Stingray (1964 TV series)

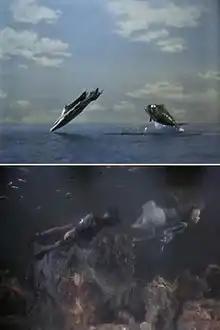
Top: ocean shots were filmed in tanks containing dyed water. Each tank had an artificial horizon: the back wall had a low edge and the tank was overfilled to create a waterfall over it. Despite the complexity of this shot, in which "Stingray" and a Mechanical Fish leap out of the sea, it was filmed in one take. Bottom: rather than film underwater scenes in water, the crew "flew" puppets and models over a dry set with an aquarium mounted between the set and the camera to distort the lighting. Small fish were added to the aquarium to create forced perspective "(top left)", while air was blown across the set to make puppets' hair and clothing move as if in a current "(right)".

The "Stingray" submarine was designed by Reg Hill and built by Feltham-based company Mastermodels. The Marineville model was built in-house from wood and cardboard supplemented with pieces of model kits bought from a toy shop. It was lowered and raised using hydraulics. Most of the series' special effects were filmed on high-speed cameras with the footage slowed down in post-production to convey a sense of greater weight and scale.